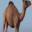
Label: camel